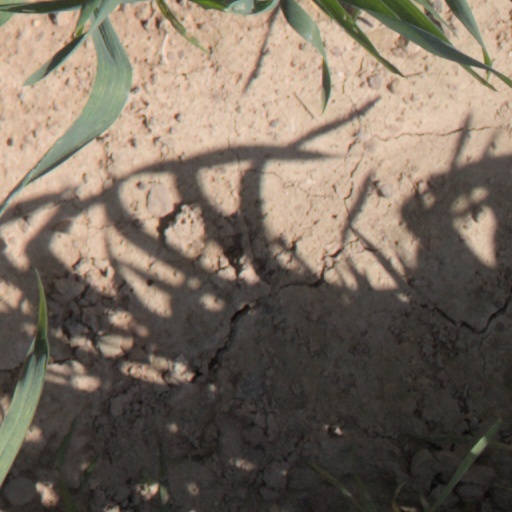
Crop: wheat